IBM RS64

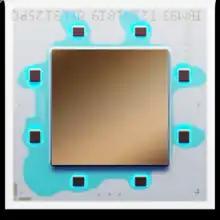
IBM RS64 Apache

The RS64 or Apache was introduced in 1997. It was developed from "Cobra" and "Muskie" but included a more complete PowerPC ISA and was therefore set to be used in RS/6000 machines as well as in AS/400 systems. It featured 128 KB total on-die L1 cache, 4 MB full speed off-chip L2 on a 128-bit bus, and a clock of 125 MHz. It scaled to a 12-processor SMP configuration in IBM's machines.